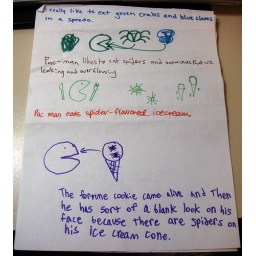
I really like to eat green crabs and blue clams in a speedo.